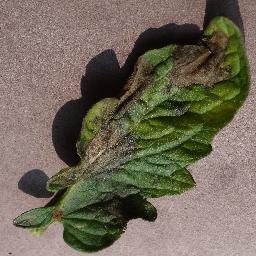
Label: Tomato___Late_blight